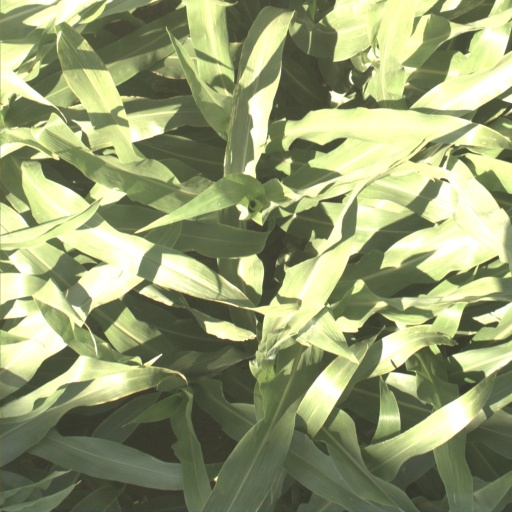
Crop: sorghum